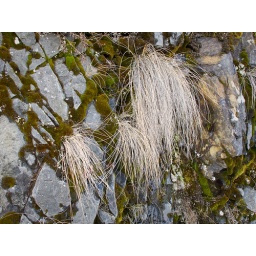
These clumps of native grass maintain a hold in the cracks of a rock cliff.